Door handle bacteria

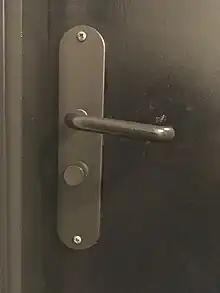
A typical door handle

Because door handles are commonplace and are interacted with by large numbers of people on a daily basis, they present opportunities for growth of bacterial colonies.